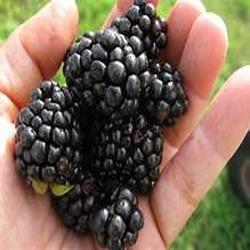
Label: Blackberry